Christianity in Albania

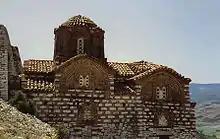
Byzantine Orthodox Church in Berat.

Christianity in Albania began when Christians arrived in Illyria soon after the time of Jesus, with a bishop being appointed in Dyrrhachium (Epidamnus) in 58 AD.